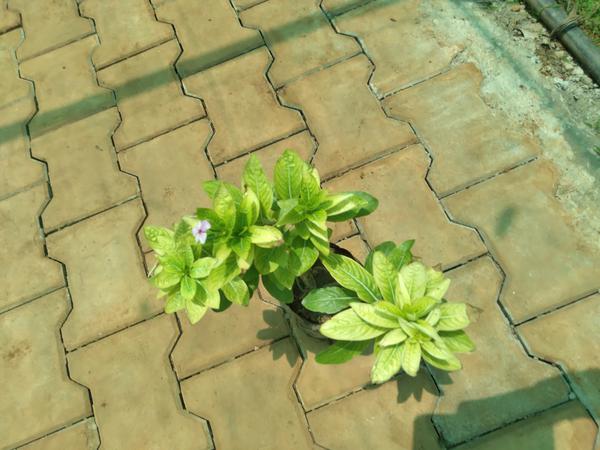
Plant: Nithyapushpa